Abbot-Battles House

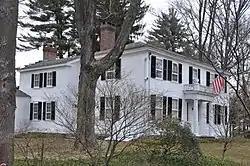

The Abbot-Battles House is a historic house in Andover, Massachusetts. Built about 1809 as a farmhouse for a member of the locally prominent Abbot family, it is a good example of Federal period architecture, with later Victorian additions. It was listed on the National Register of Historic Places in 1982.